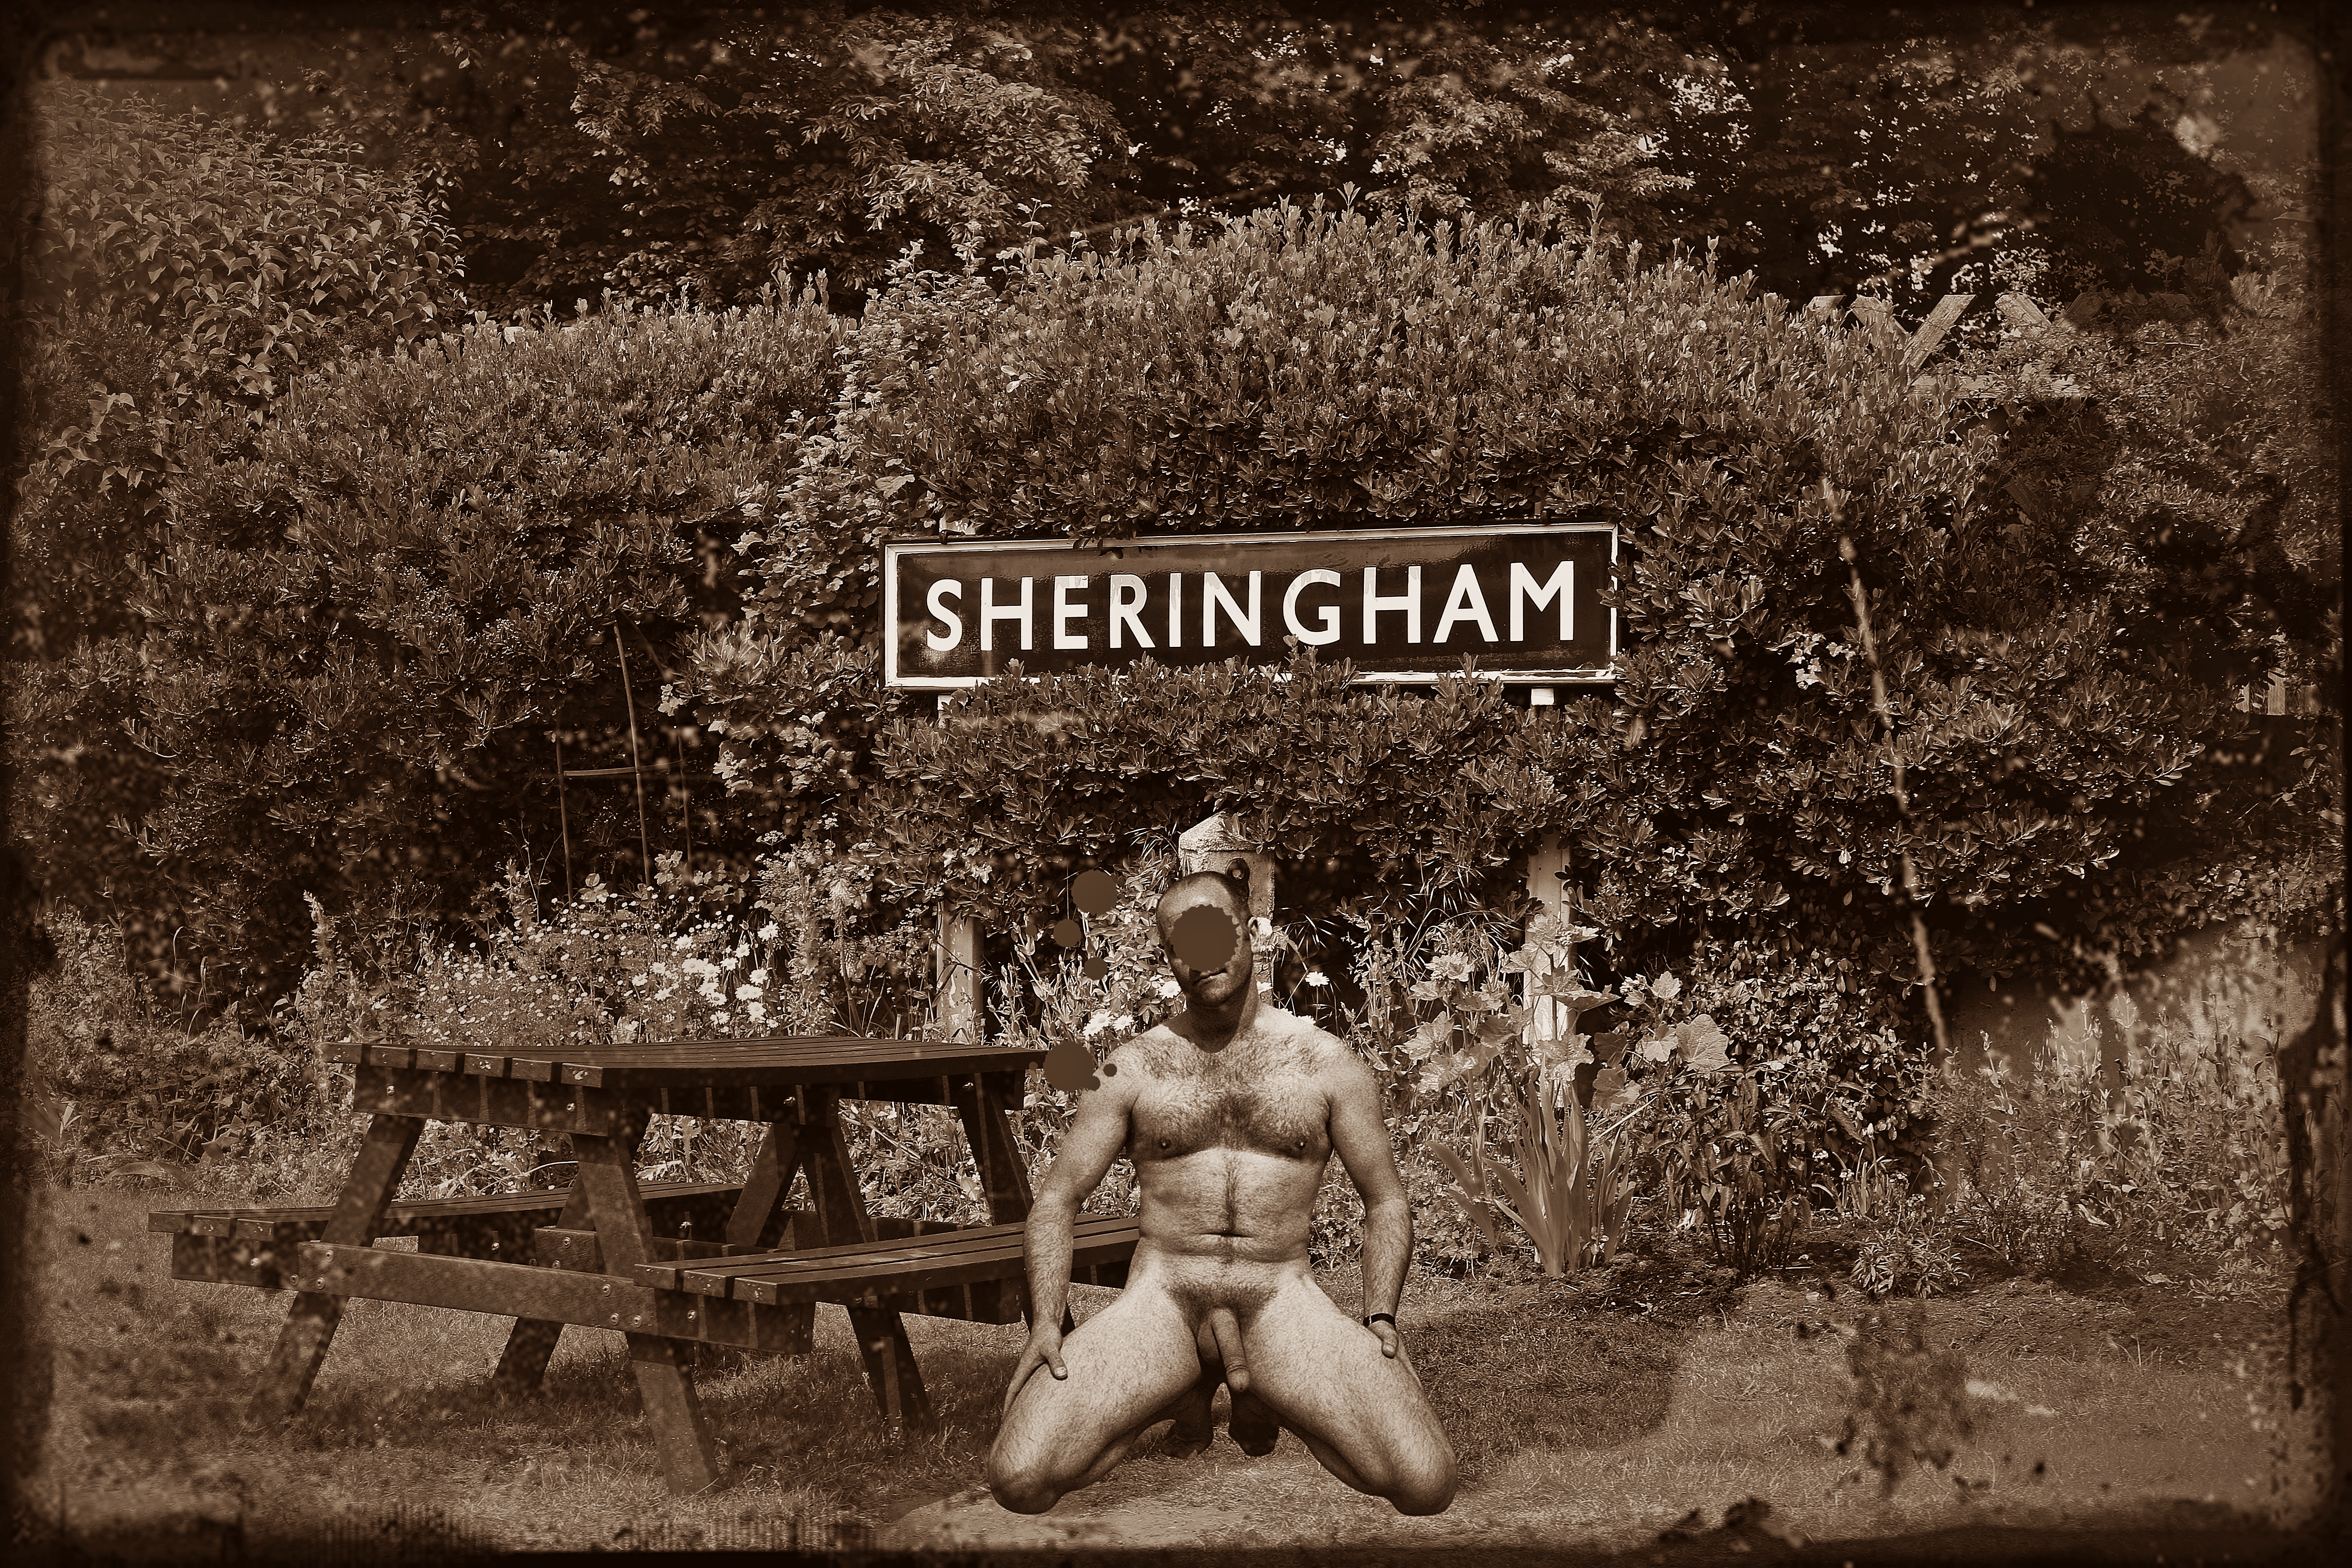
male, male nude, nude, nudity, naked, torso, sepia, vintage, plant, plant community, People in nature, flash photography, grass, wood, adaptation, outdoor bench, landscape, Tints and shades, font, monochrome photography, bench, monochrome, vintage clothing, natural landscape, shrub, sitting, forest, soil, wildlife, visual arts, photo caption, history, rock, retro style, paper product, abdomen, Photographic paper, still life photography, room